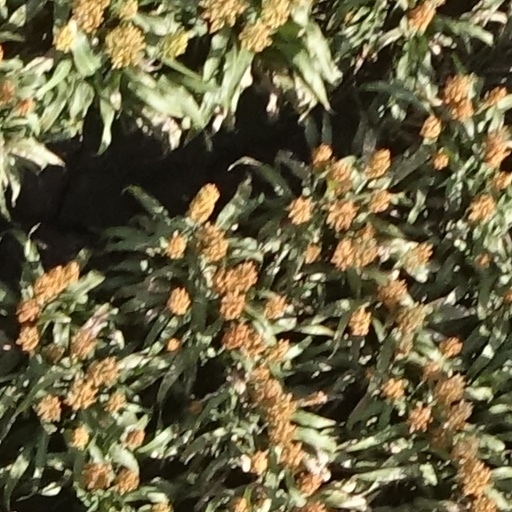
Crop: sorghum